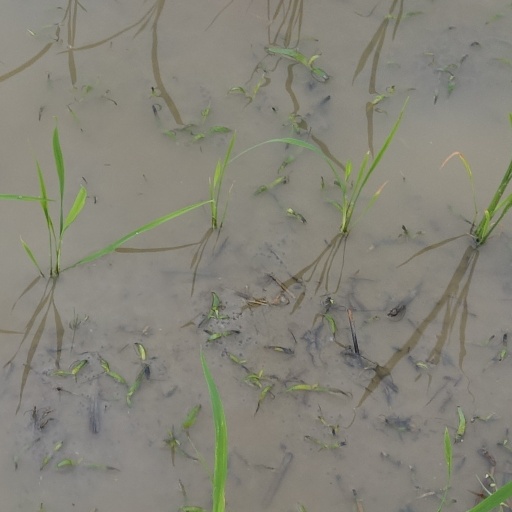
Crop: rice